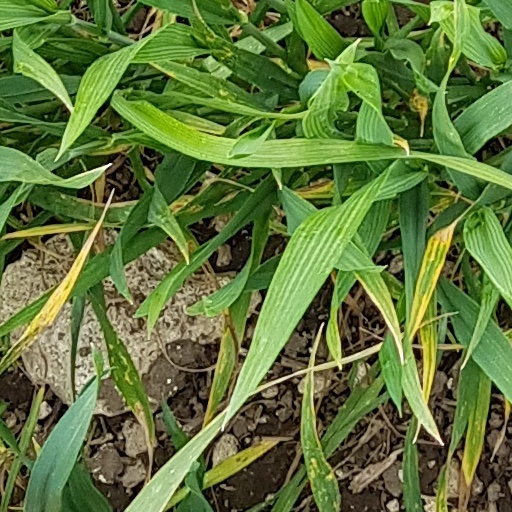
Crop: wheat